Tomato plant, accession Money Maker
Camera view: bottom (45 deg); turntable rotation: 60 degrees
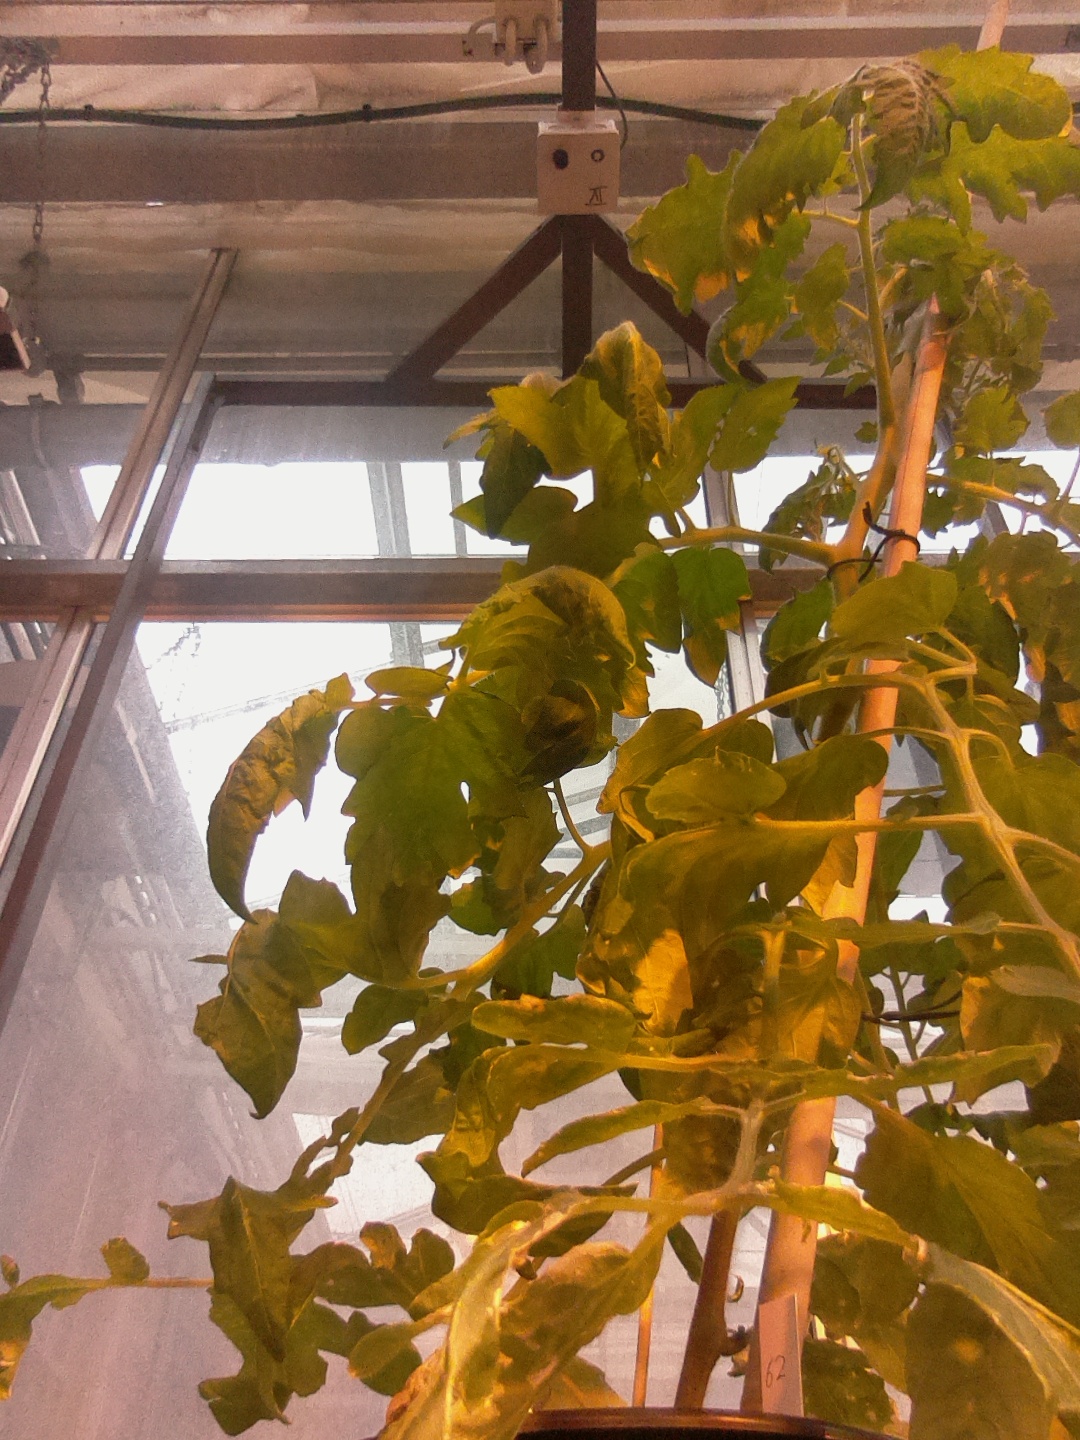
BBCH growth stage 60: First flowers open